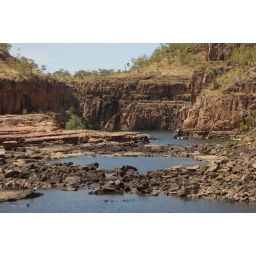
Apparently our boat couldn't get over this little rock wall so we had to walk it. Losers.